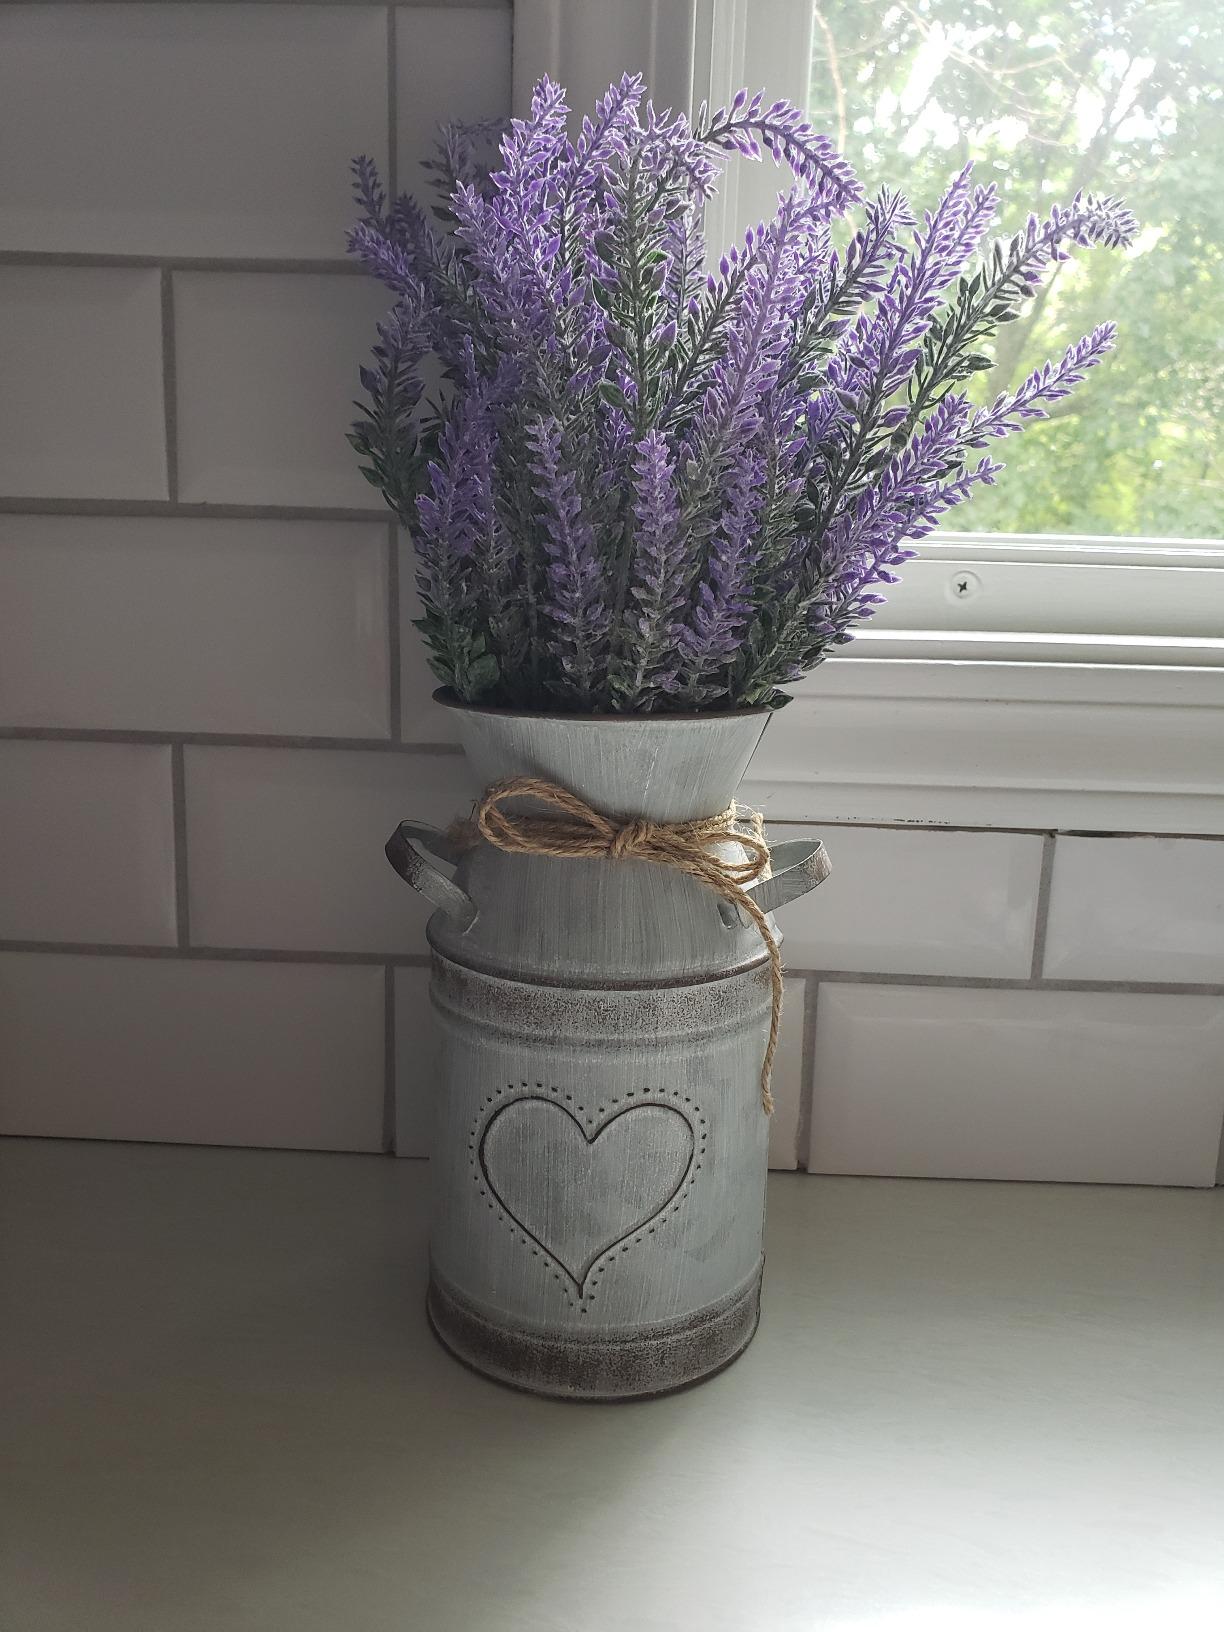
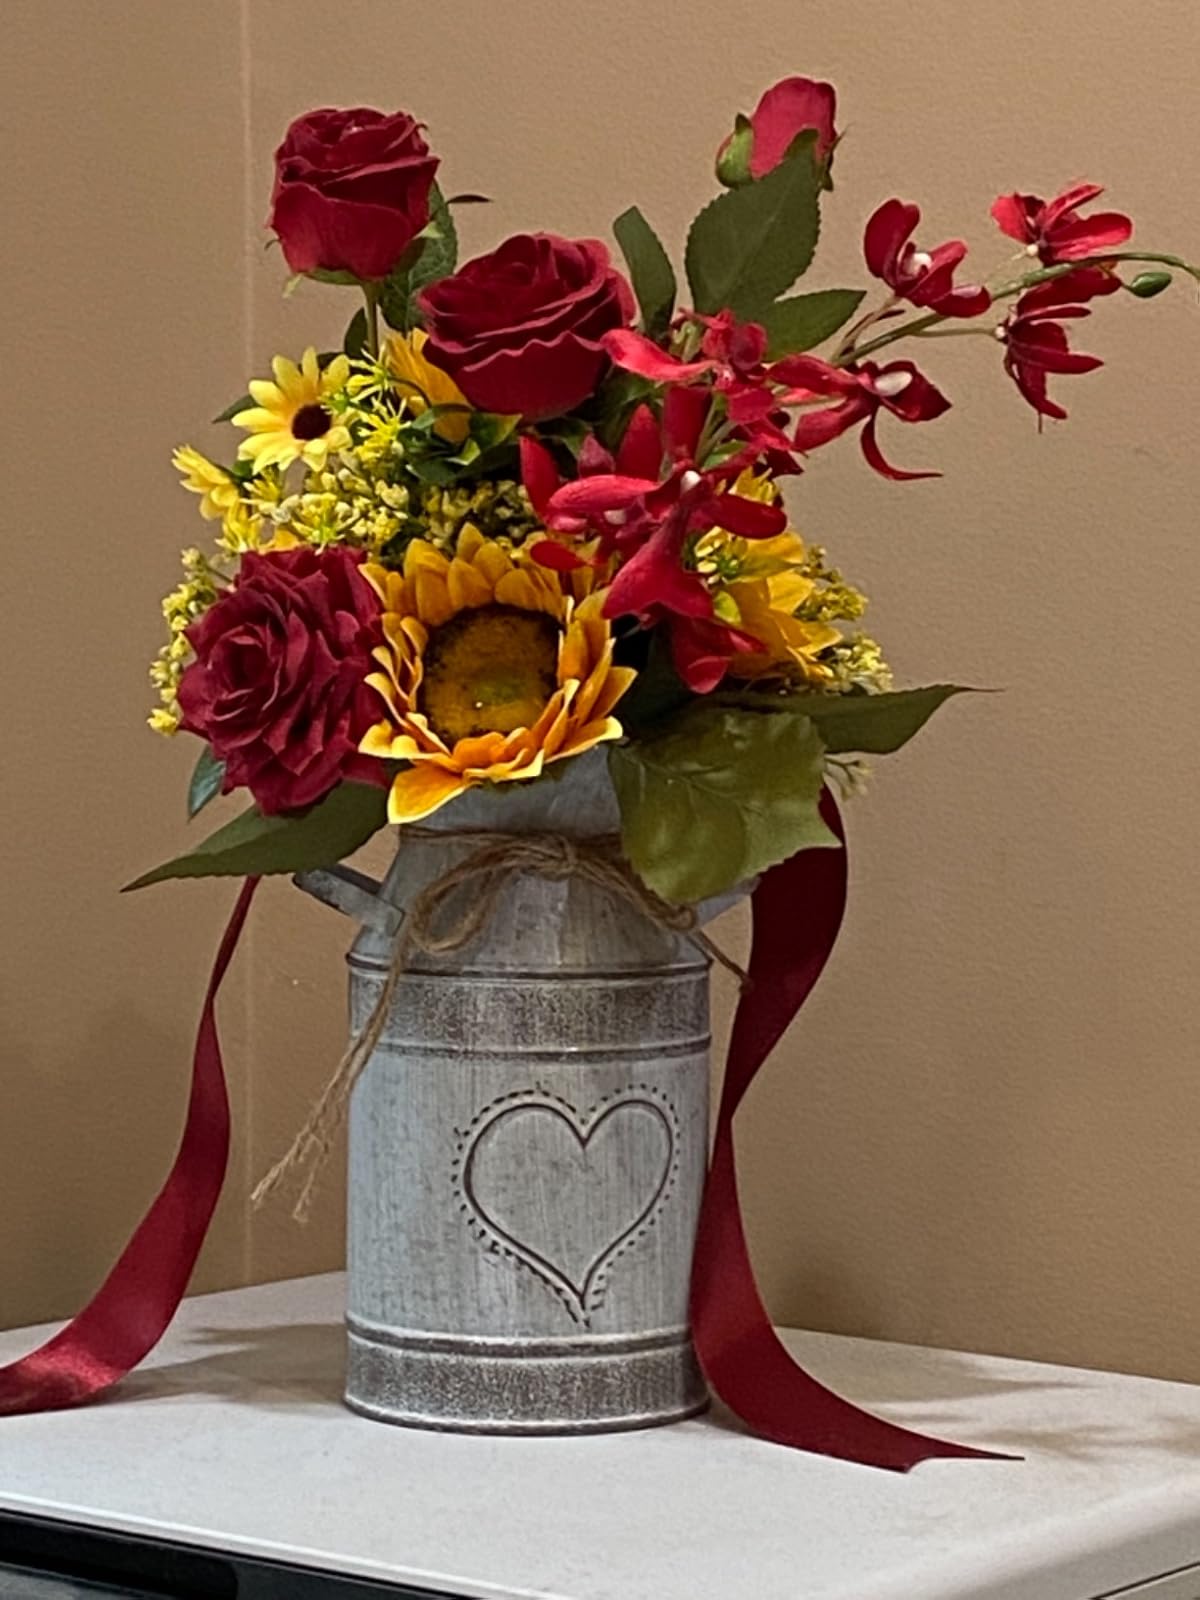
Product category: vase
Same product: yes